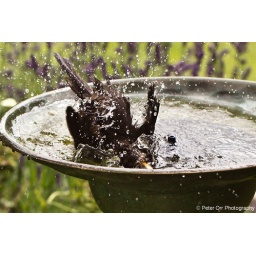
Hen Blackbird drops in to bird bath